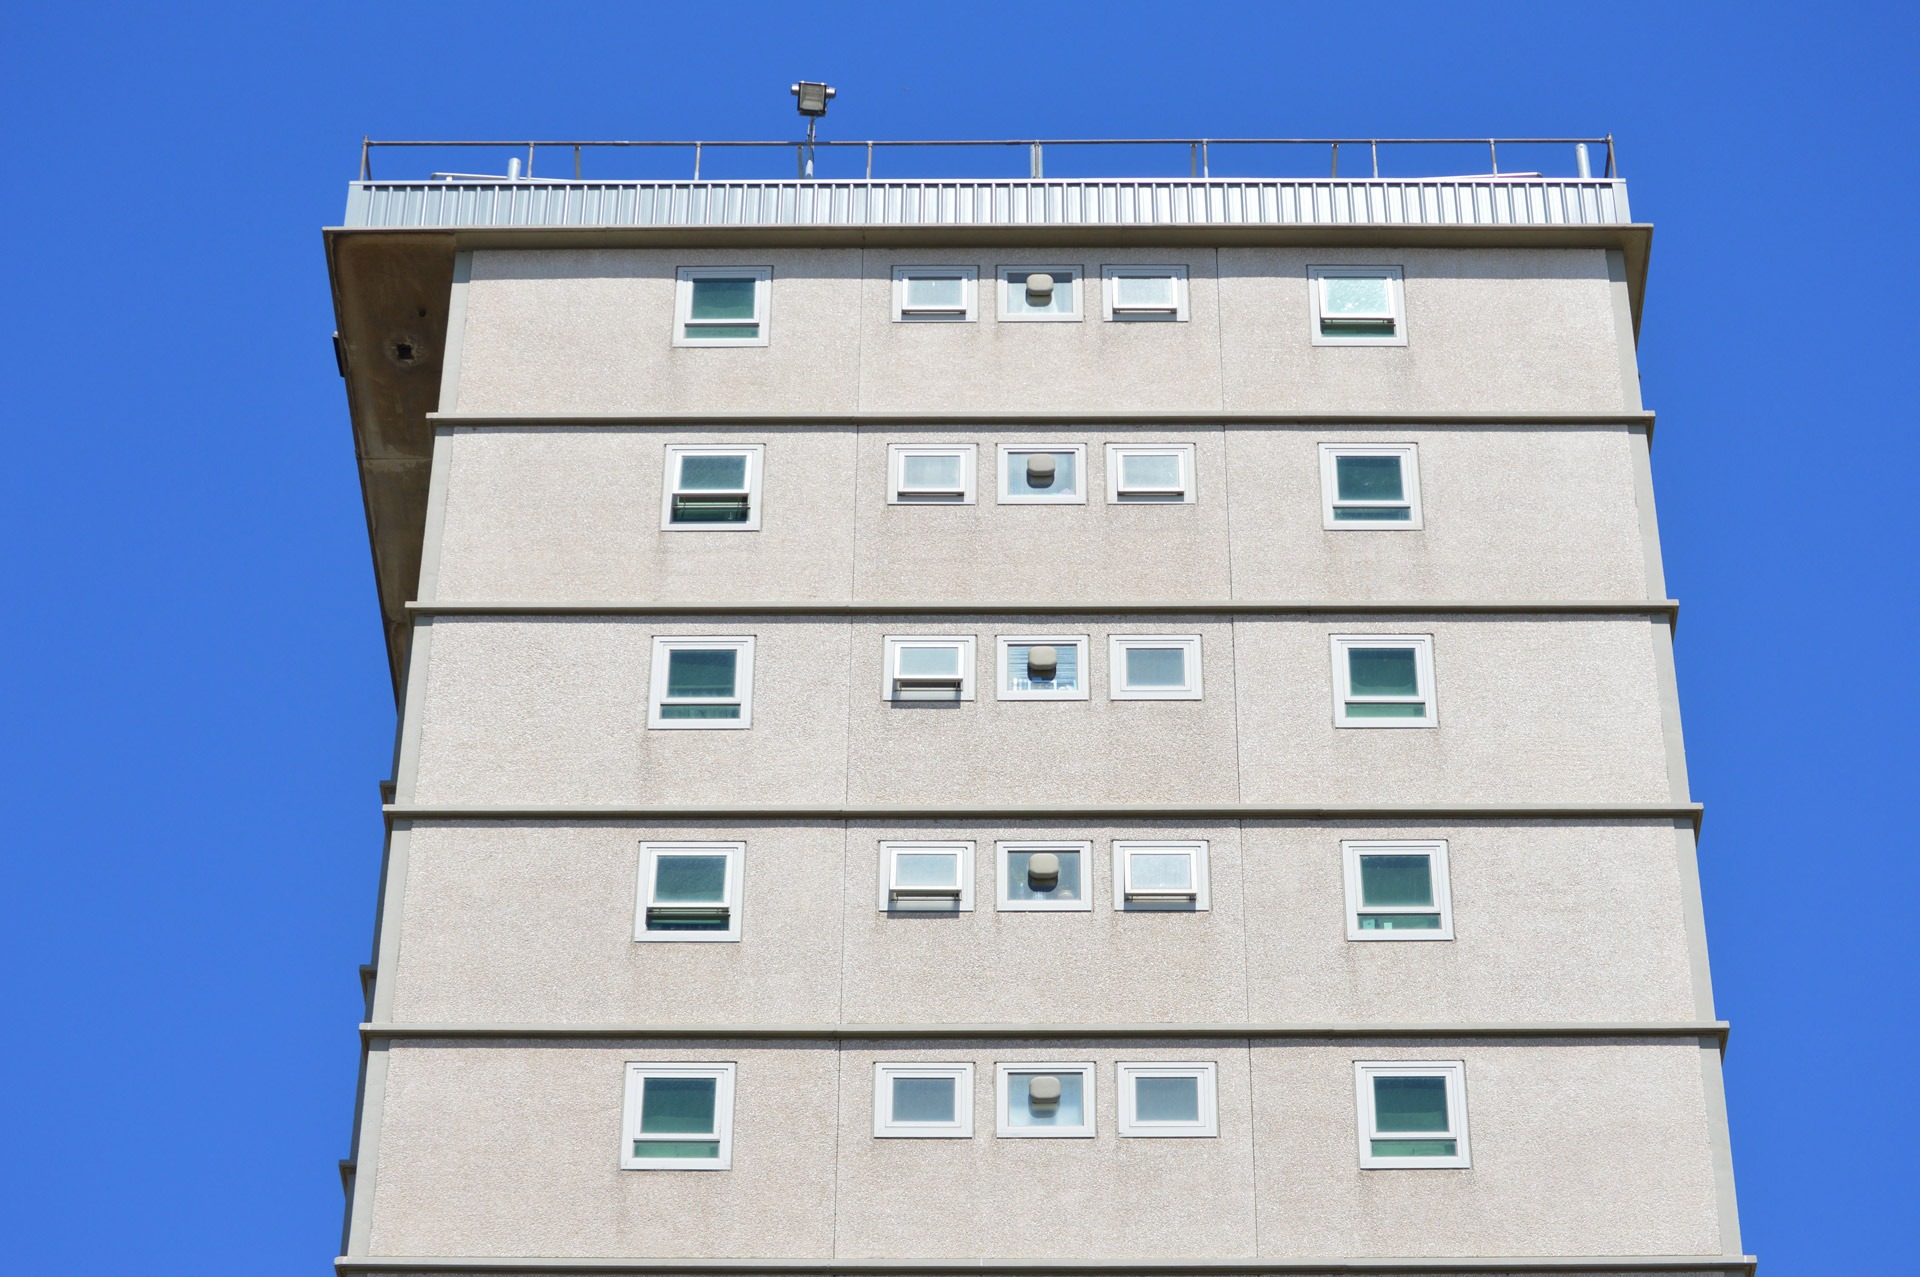
architecture, building, tower, facade, blue, tower block, high rise, housing, australia, public, accommodation, window covering, williamstown